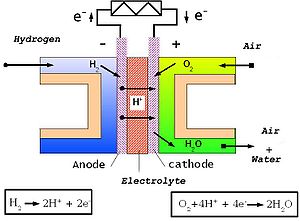
Brændselscelle
Illustration af brændselscelle med ioner, iontransport og stoftransport.
En brændselscelle er en transducer, der laver elektricitet ved en kemisk reaktion af f.eks. brint, metan eller metanol med ilt. Den kemiske reaktionsmetode i brændselsceller gør at den teoretiske og i mange tilfælde også praktiske virkningsgrad af omsætning fra kemisk energi til elektrisk energi er væsentligt højere end kraftvarmemaskiner.